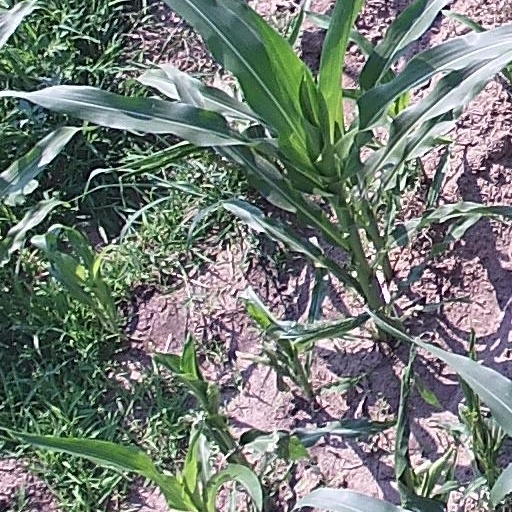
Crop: maize; corn